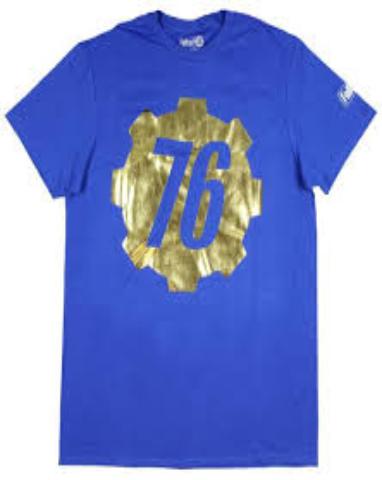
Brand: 76
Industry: Clothes